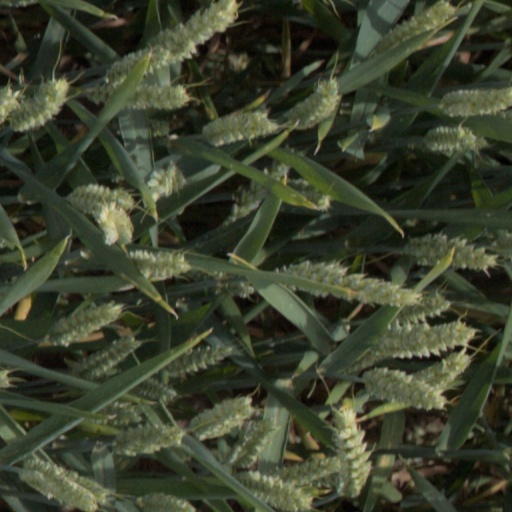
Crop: wheat